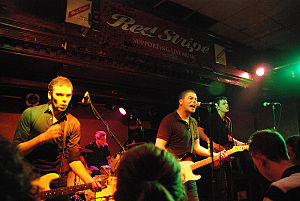
The Dead 60s
The Dead 60s er et Ska/Punk-band fra Storbritannien.